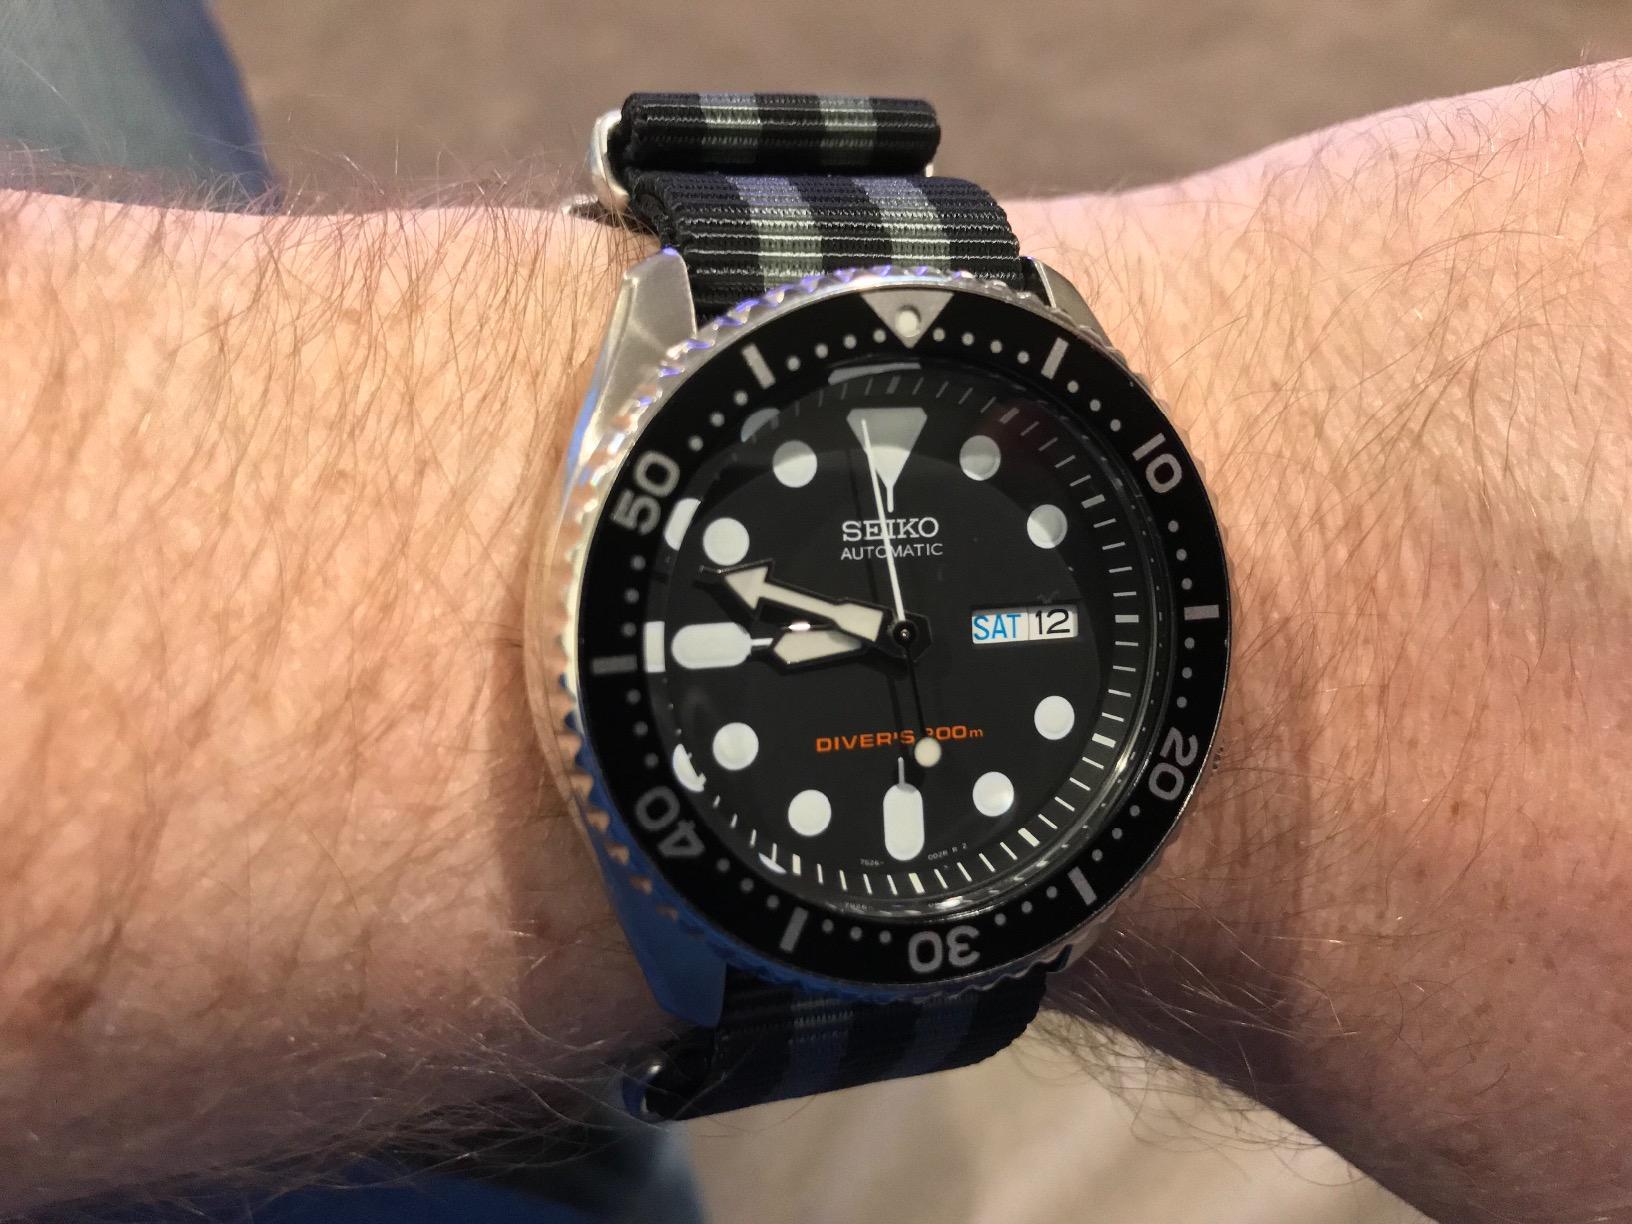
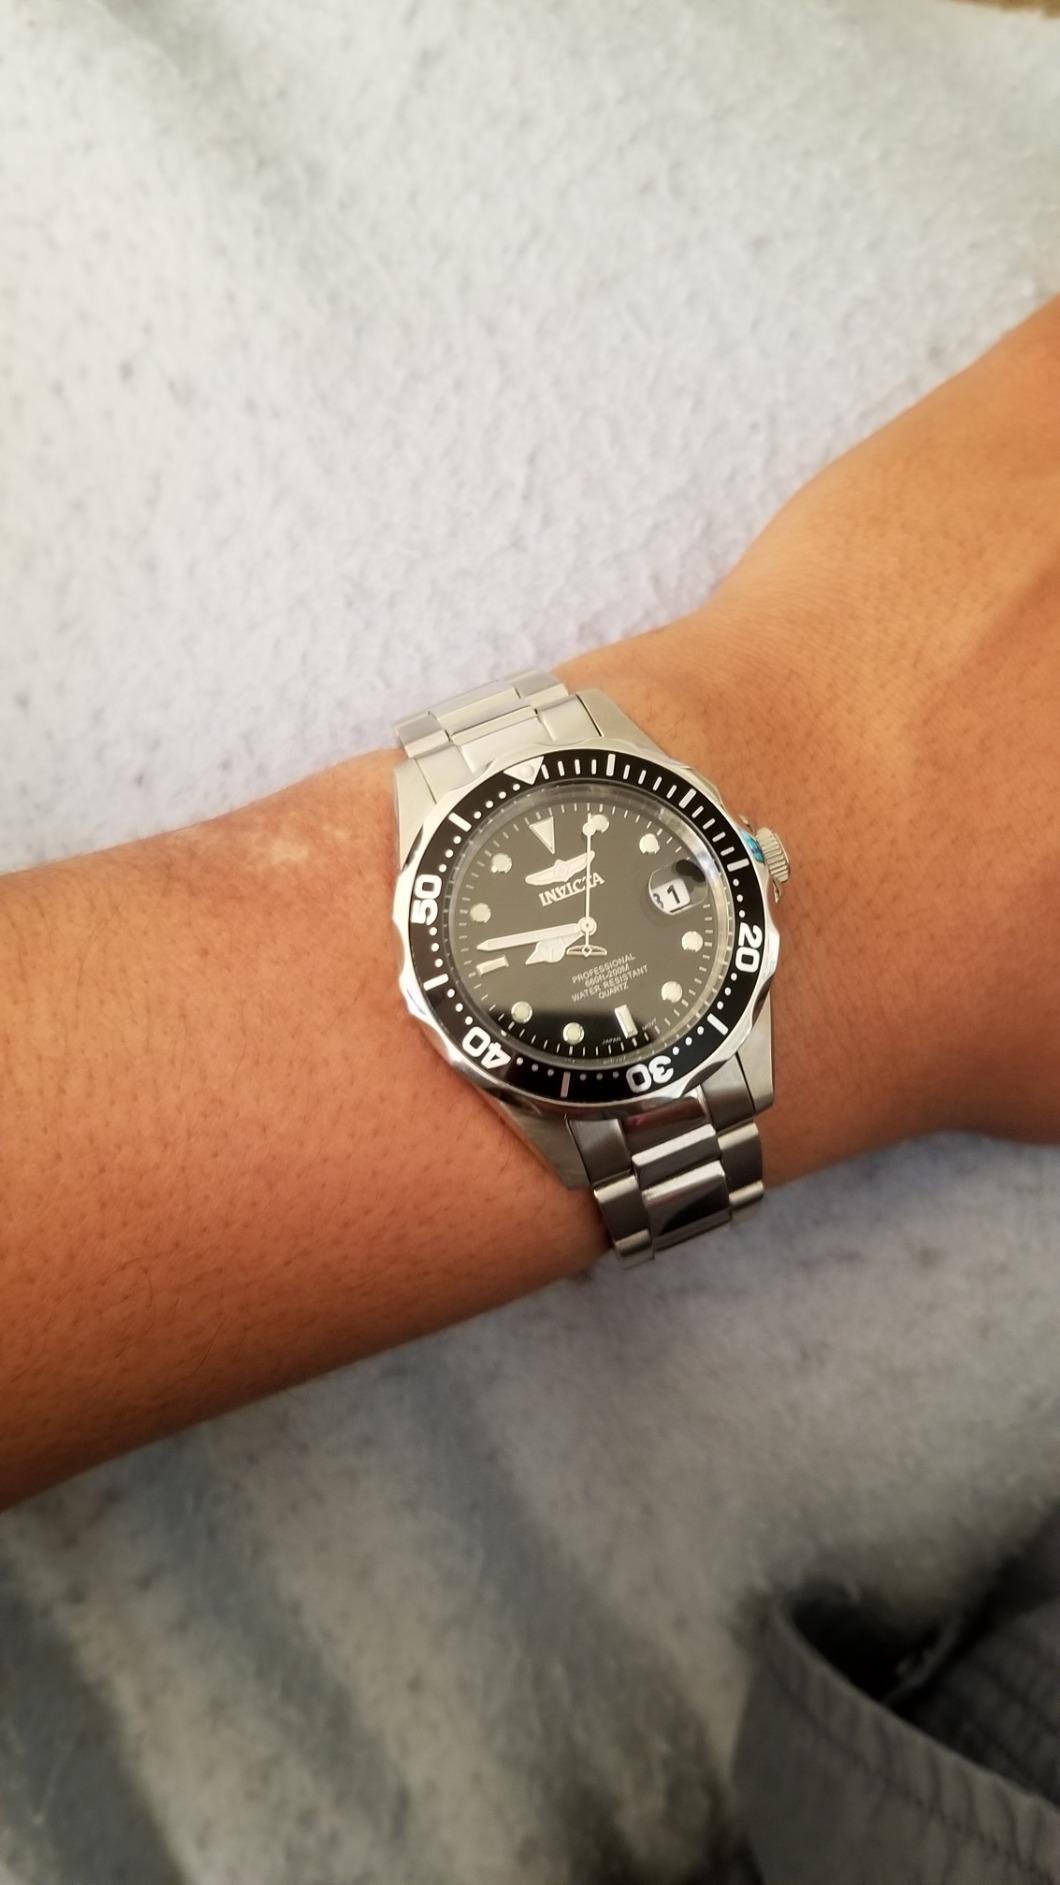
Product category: accessories_watch
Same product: no